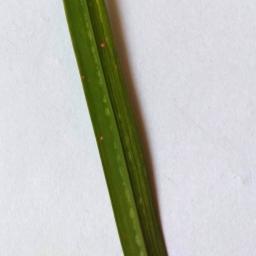
Label: Rice___Leaf_Blast